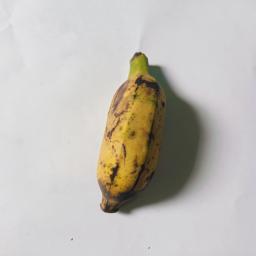
Banana variety: Bangla Kola